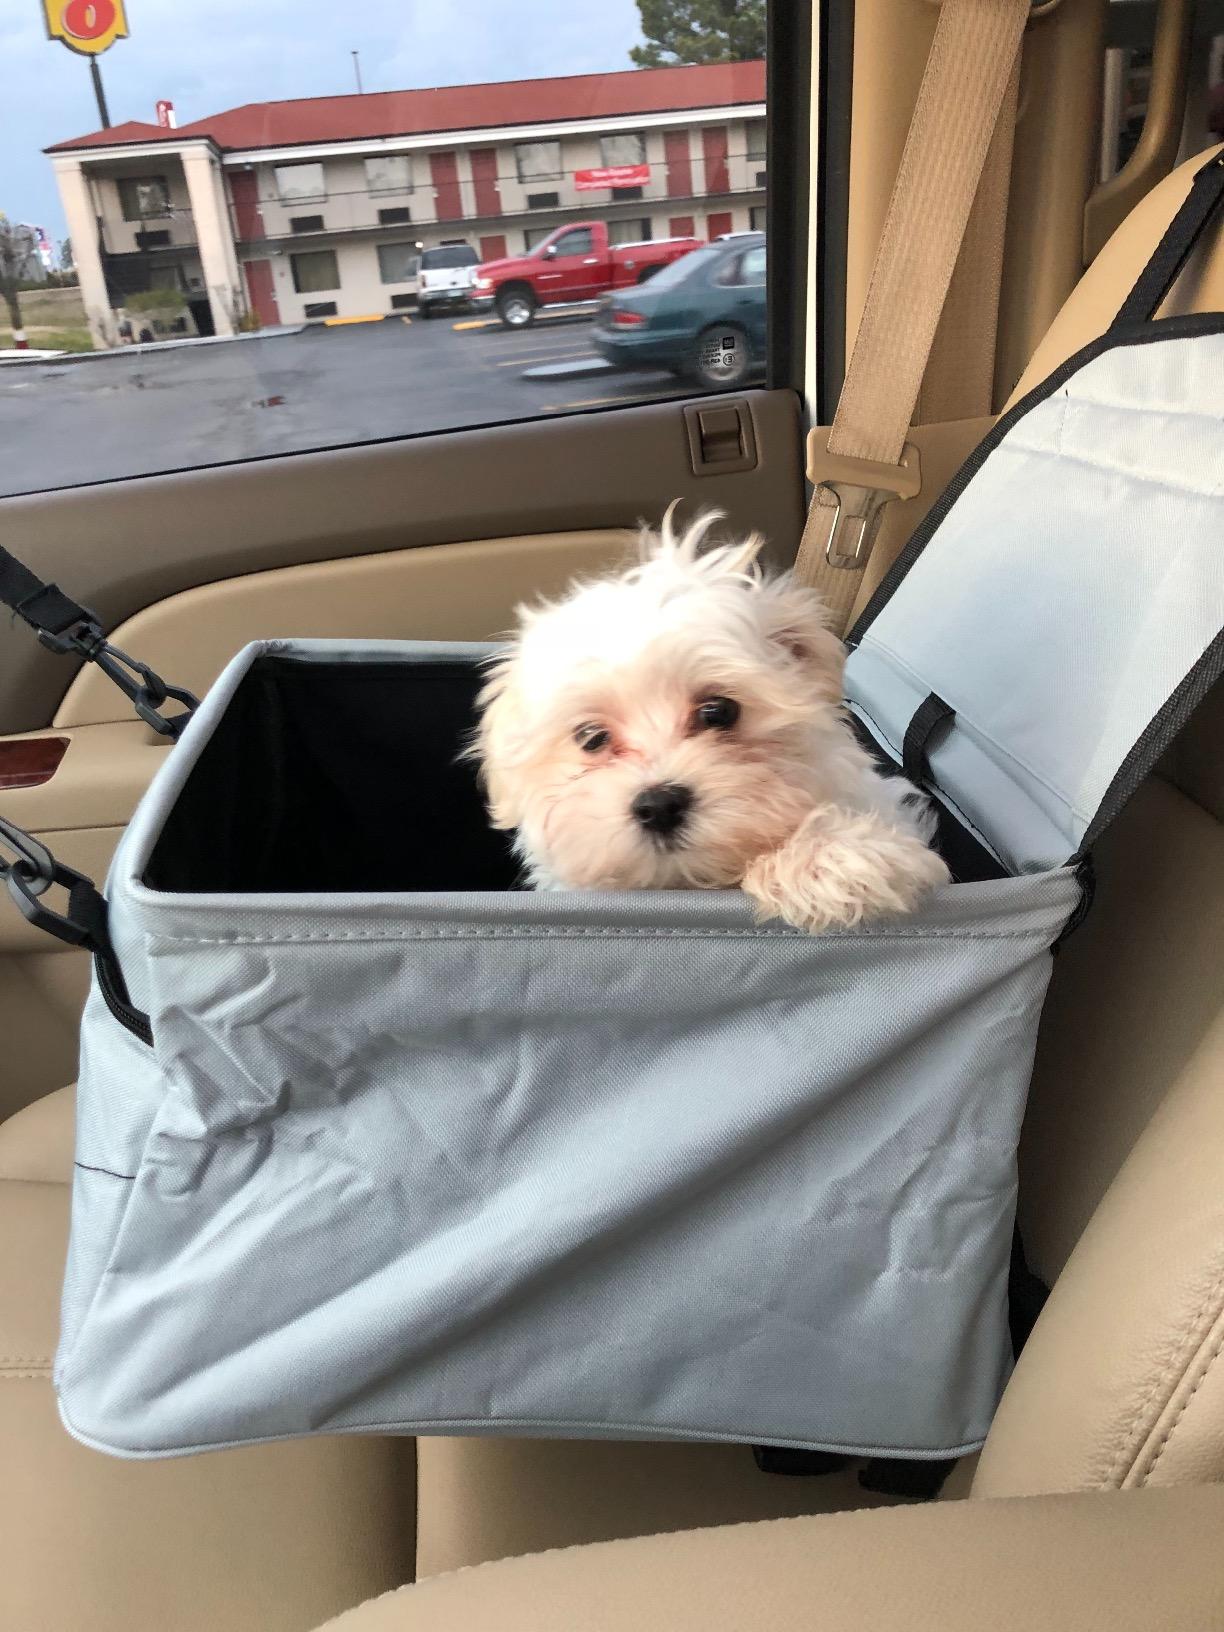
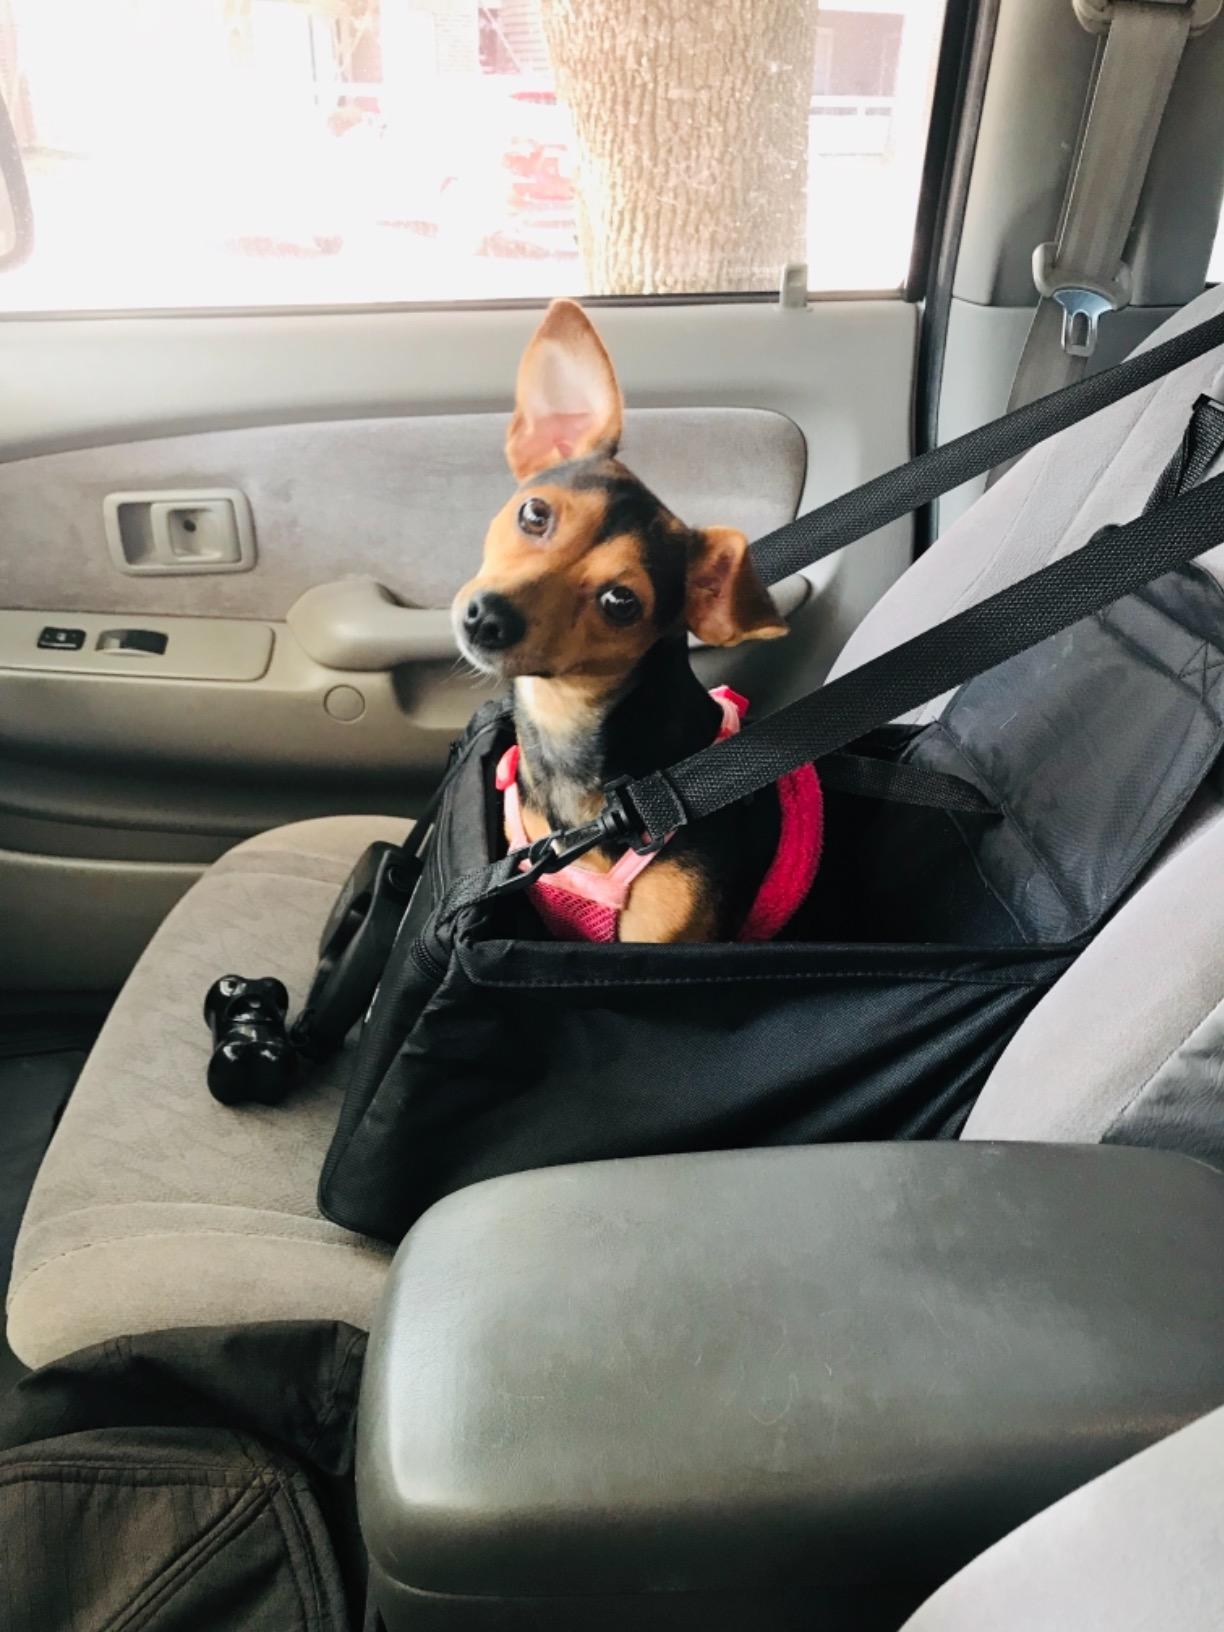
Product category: items_kennel
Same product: no